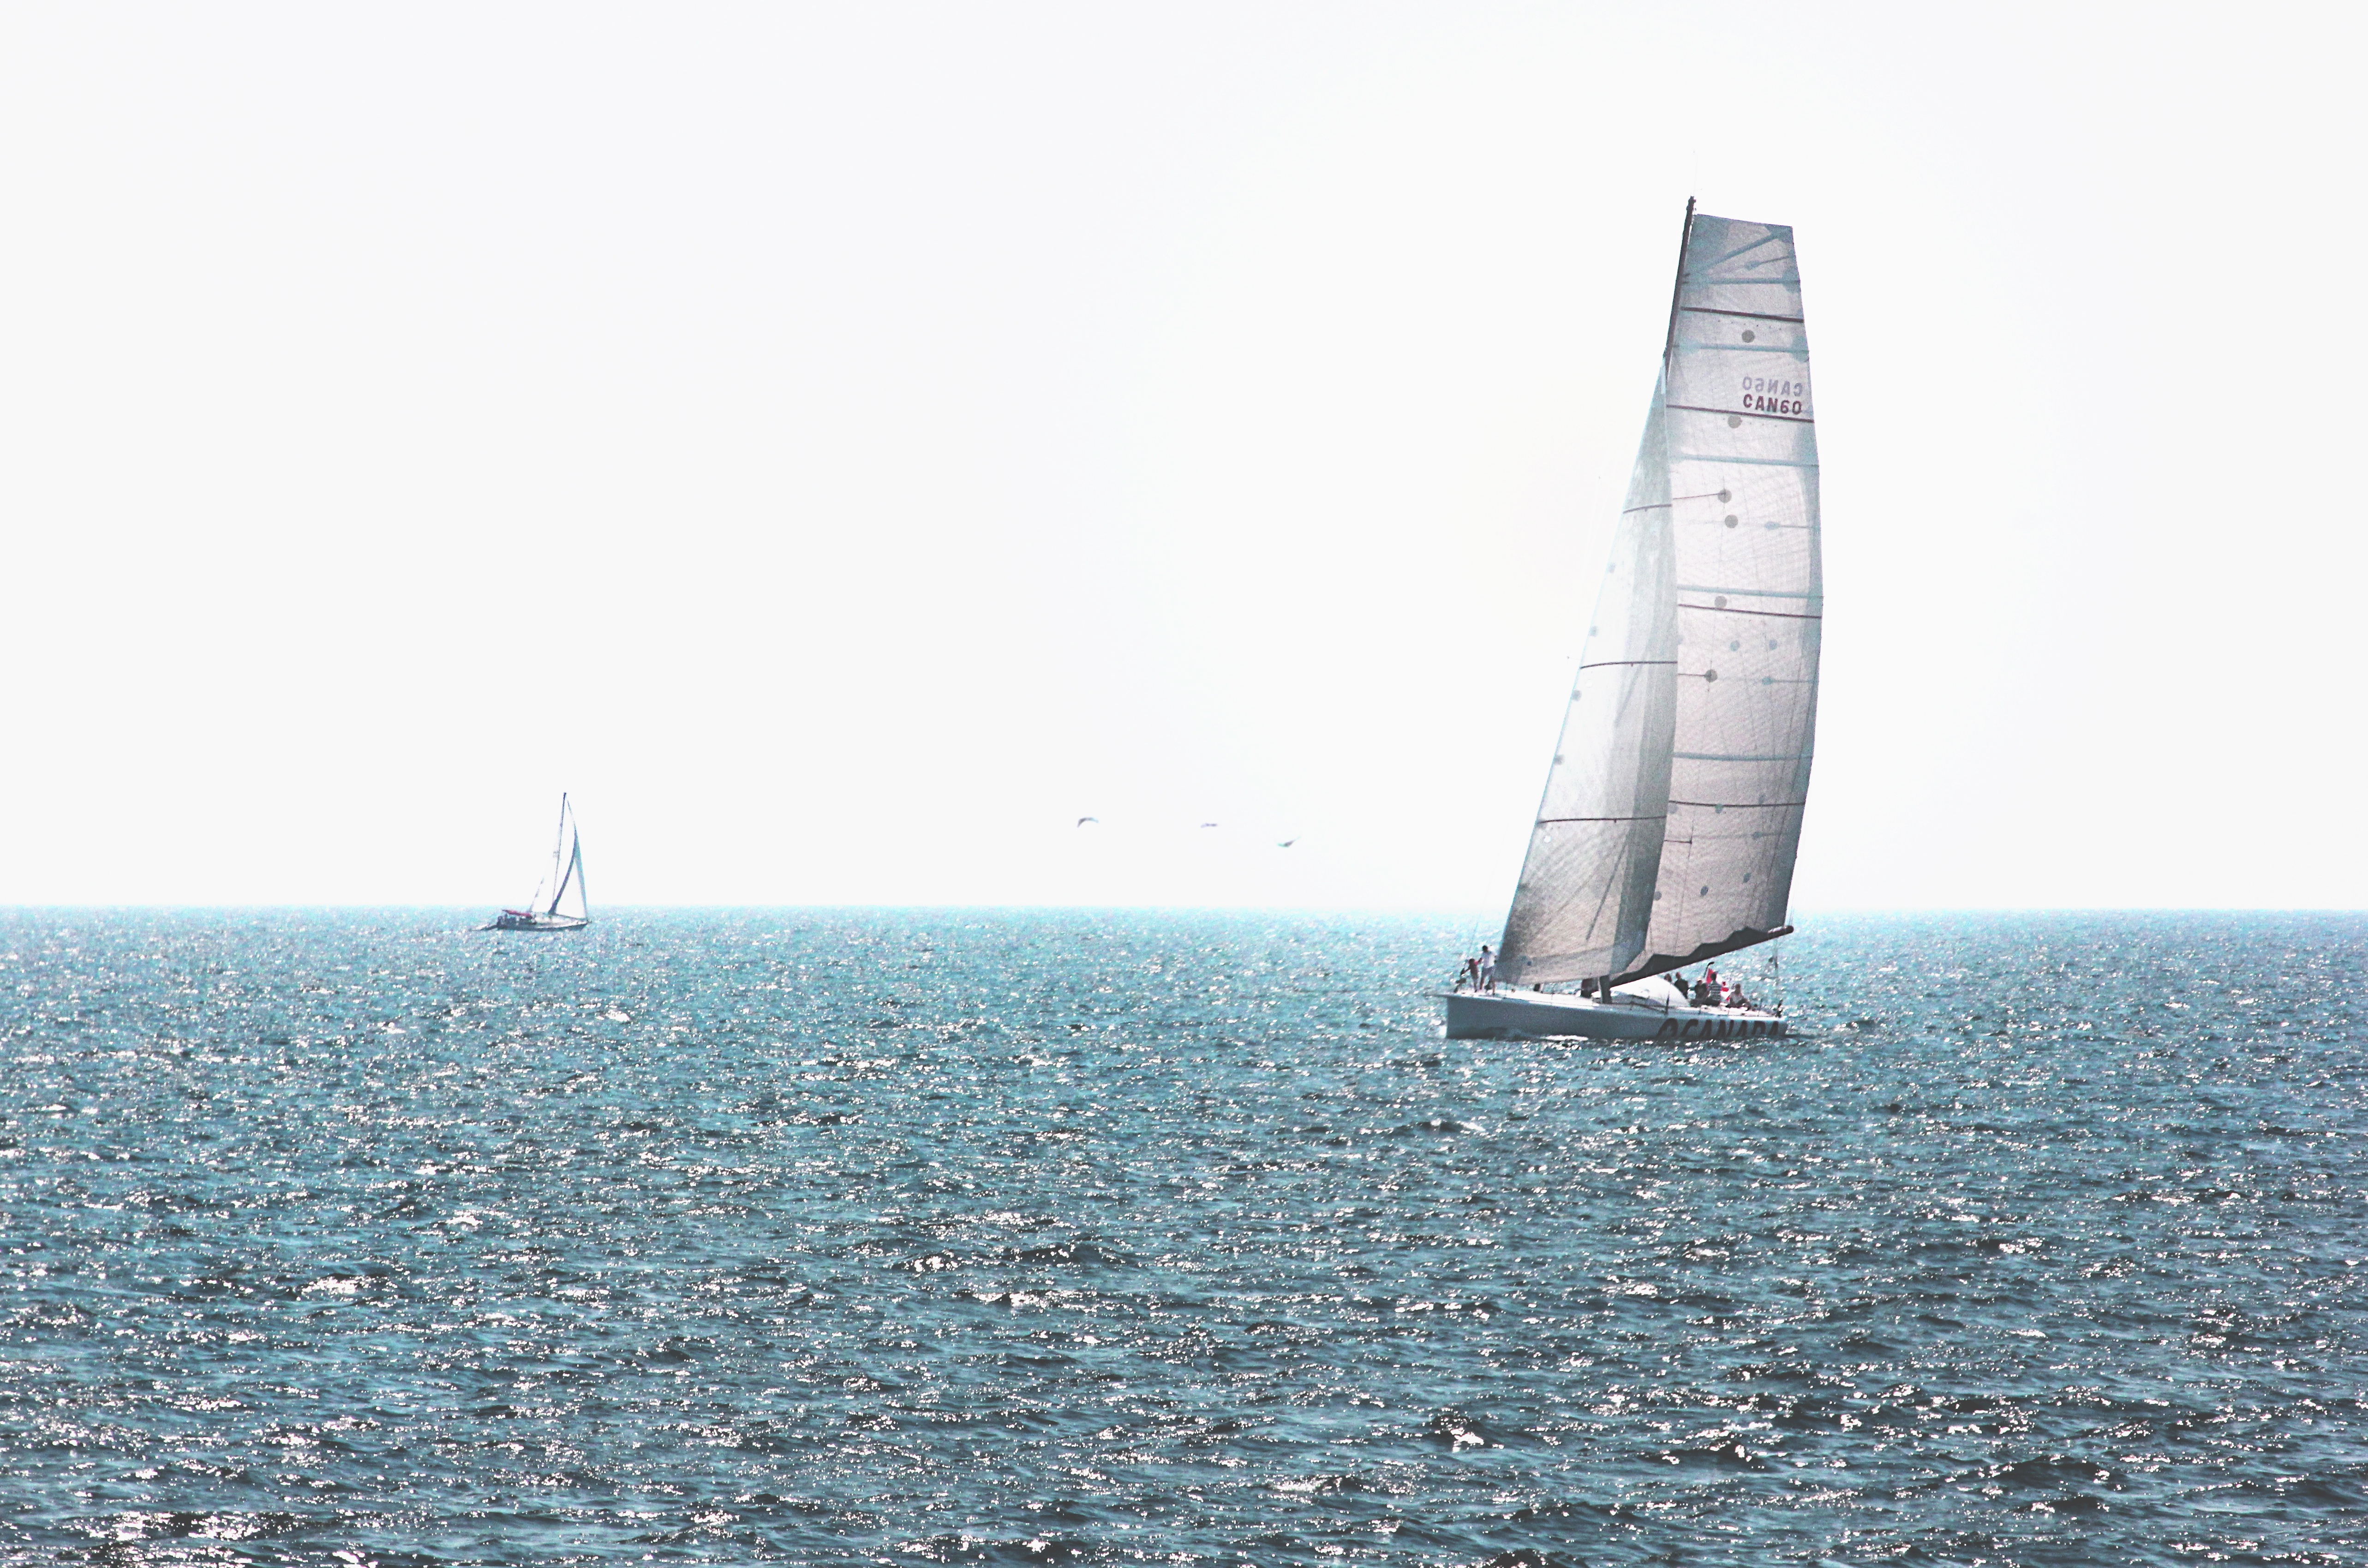
sailboat, sail, sailing, vehicle, boat, sailing ship, sea, wind, mast, watercraft